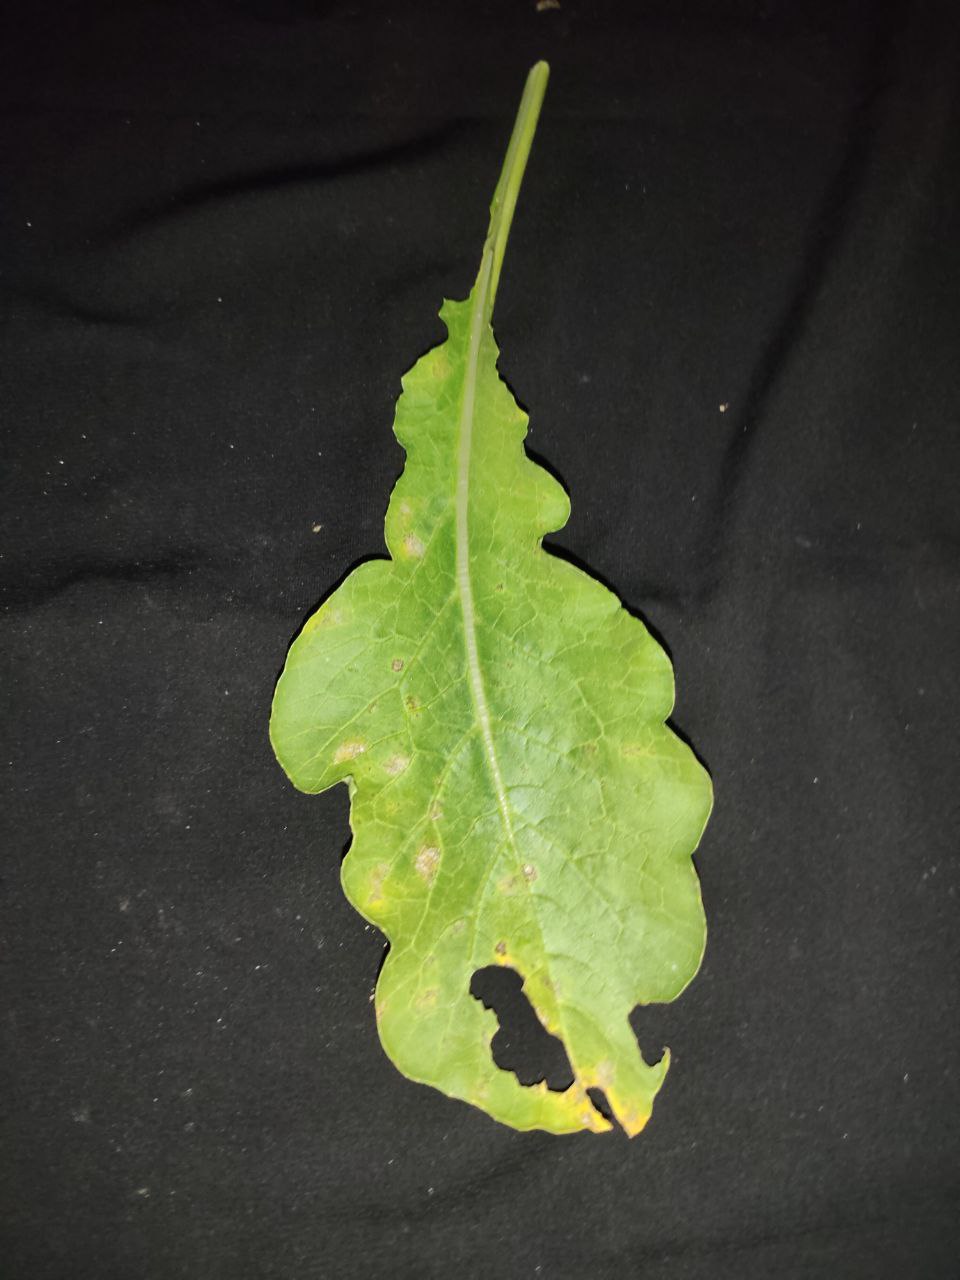
Label: Downey mildew